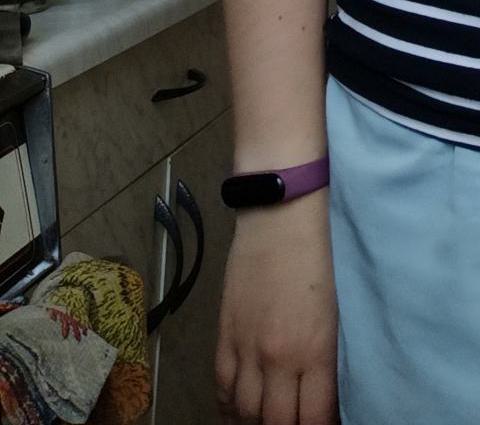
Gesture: no_gesture